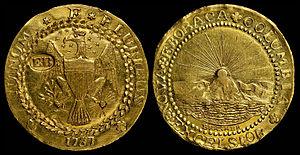
Le prix Raymond-Chandler est une récompense italienne dédiée à la carrière d'un maître du thriller et du roman noir. Fondé en 1988, il est remis annuellement depuis 1993 lors du Courmayeur Noir in Festival.